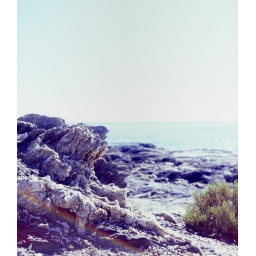
On the beach outside my uncle's house in Spain. MPP Microcord Mk 1. Fuji Velvia 100.